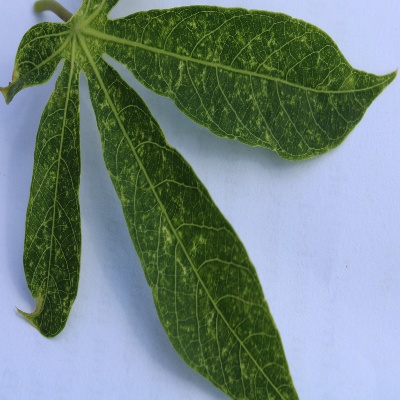
Crop: Cassava
Condition: green mite